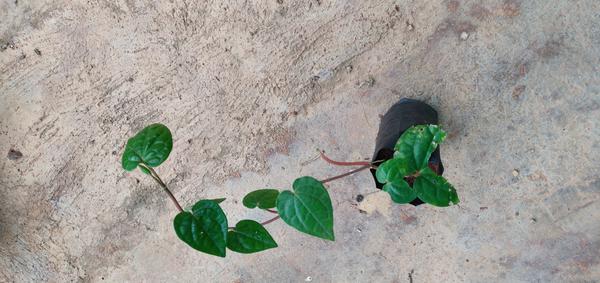
Plant: Betel